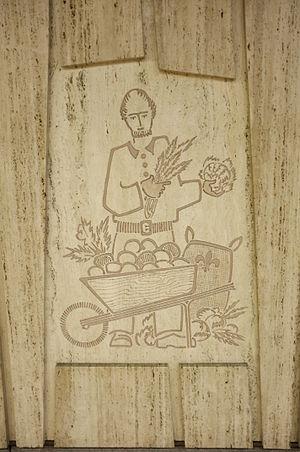
De Castelnau est une station sur la ligne bleue du métro de Montréal. La station est située dans le quartier de Parc-Extension de l'arrondissement Villeray–Saint-Michel–Parc-Extension, à proximité du quartier Villeray et de l'arrondissement de Rosemont-La Petite-Patrie.